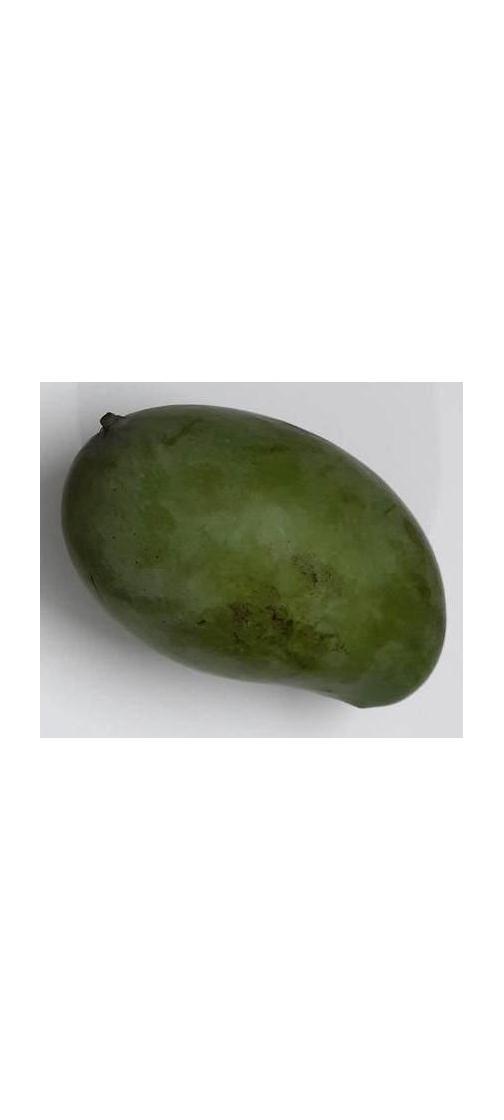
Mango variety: Amrapali